Tengai Makyō: Daiyon no Mokushiroku

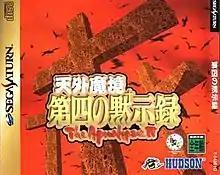
Sega Saturn cover art

, is a 1997 role-playing video game developed and published by Hudson Soft and Red Company for the Sega Saturn. The game was released in Japan on January 14, 1997. It was ported to the PlayStation Portable on July 13, 2006 and re-released for the "Hudson the Best" line-up on July 31, 2008.